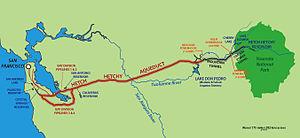
L'aqueduc Hetch Hetchy mesure 167 kilomètres de longueur, et achemine l'eau du réservoir Hetch Hetchy dans le parc national de Yosemite vers la ville de San Francisco et de nombreuses localités de sa région.